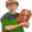
Label: boy